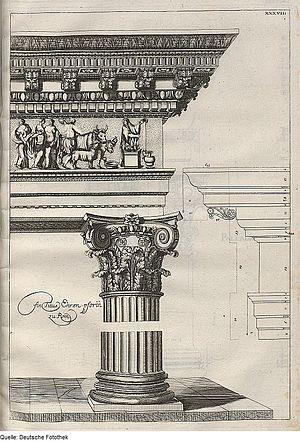
L'ordre composite est une continuation des trois ordres grecs ordre ionique, ordre dorique, ordre corinthien. Pour simplifier, une combinaison d'une base ionique, d'un fût de colonne dorique, d'un chapiteau ionique et corinthien.